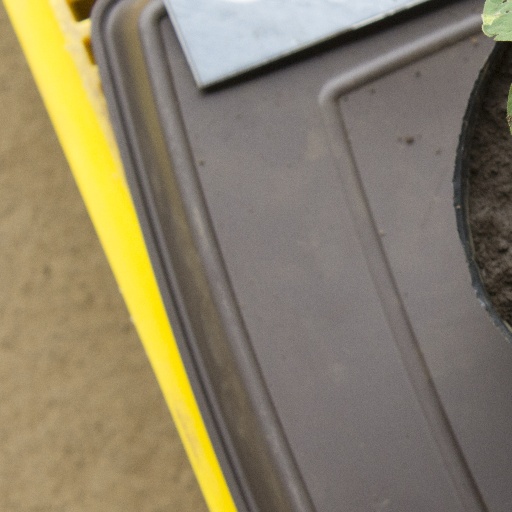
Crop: soybean